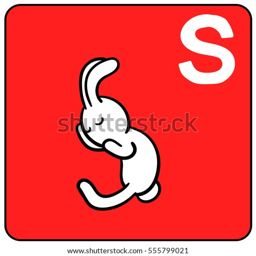
letter of alphabet with the cute bunny .